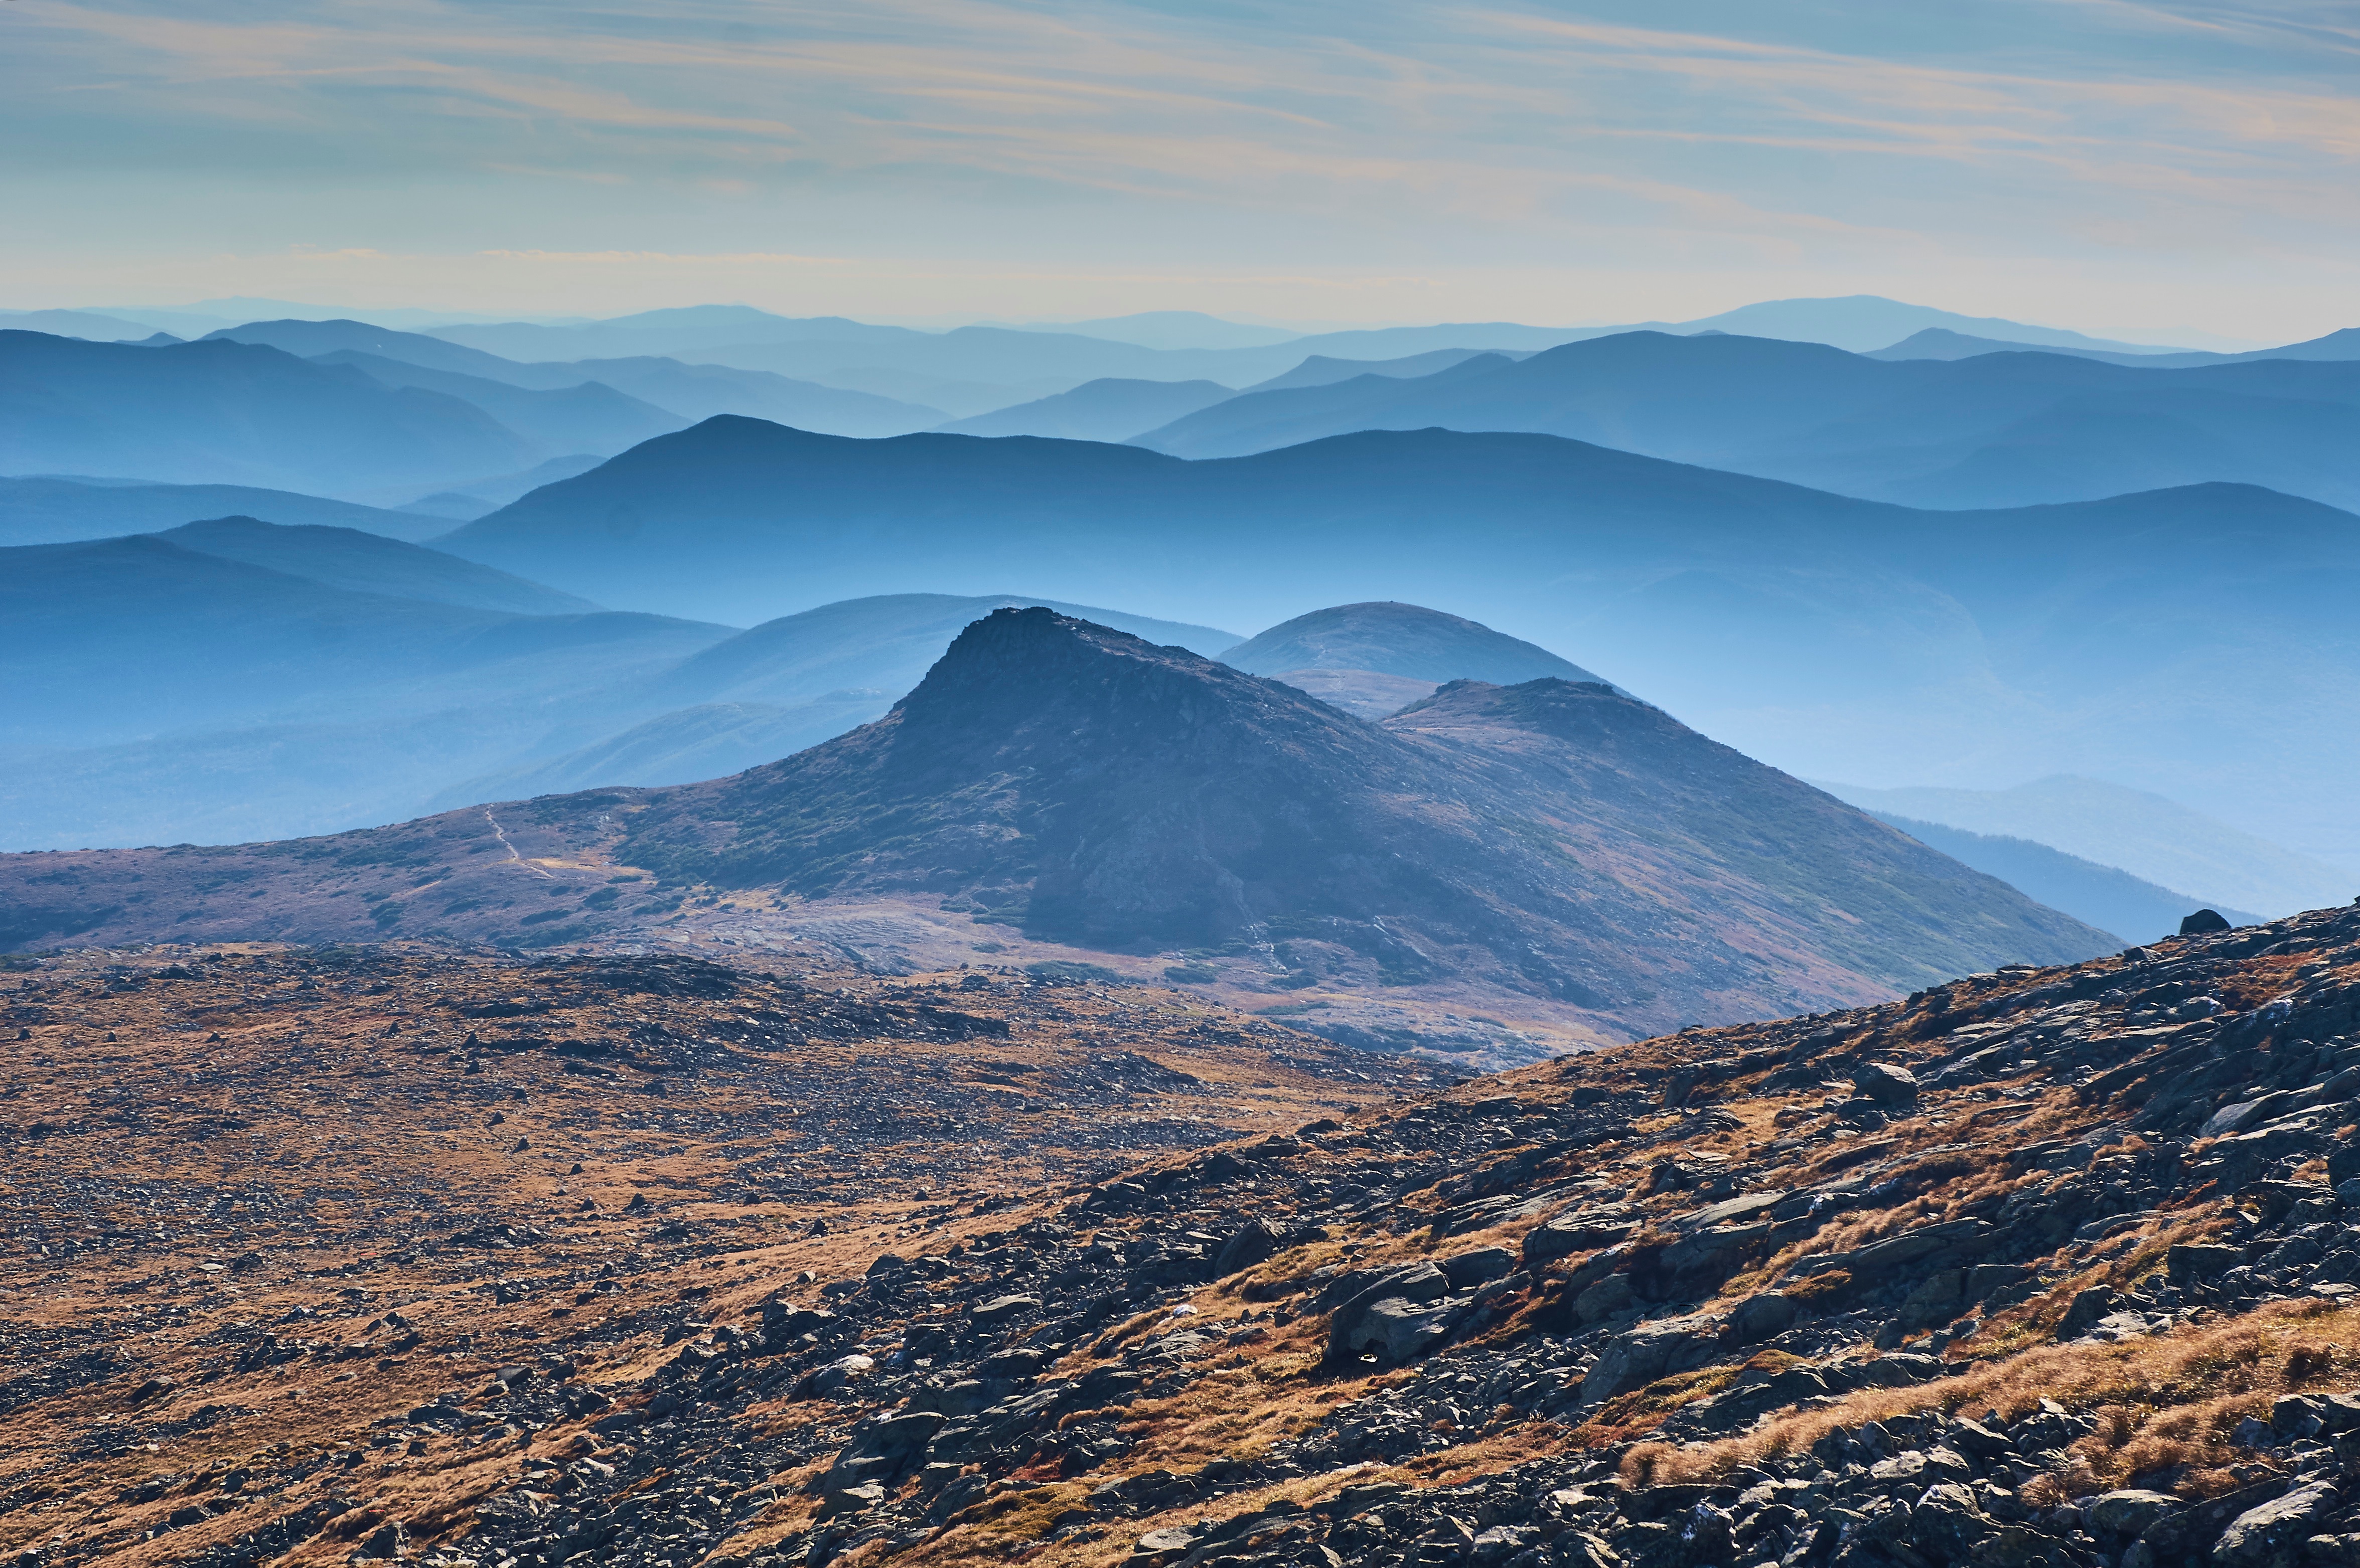
landscape, nature, horizon, wilderness, mountain, snow, cloud, sunrise, morning, hill, dawn, valley, mountain range, ridge, plain, summit, plateau, fell, landform, geographical feature, atmospheric phenomenon, mountainous landforms